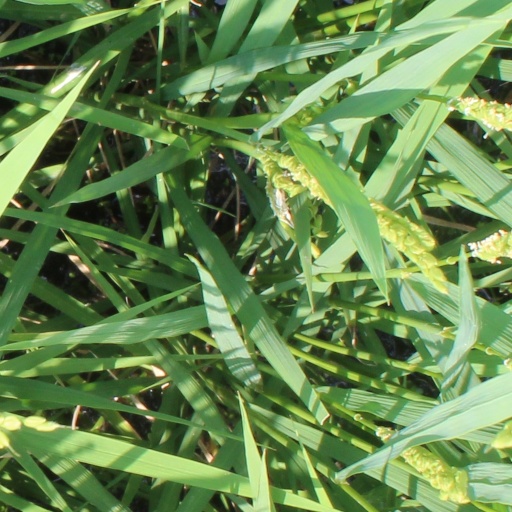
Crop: rice